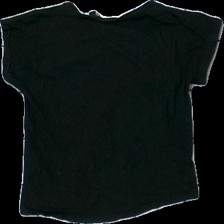
View: back
Type: T-shirt
Category: Children
Brand: Not in the list
Brand text on label: fashion-uk
Colors: Grey, Black
Material: 100% bomull
Pattern: Animal print
Cut: C-collar
Size: 128
Season: All
Damage: luddig
Damage location: top center
Damage 2: slitet tryck och luddig
Damage 2 location: middle center
Damage 3: luddig
Damage 3 location: middle center
Price range: <50
Recommended usage: Export
Description: t-shirt med tryck